1908 Wolverhampton East by-election

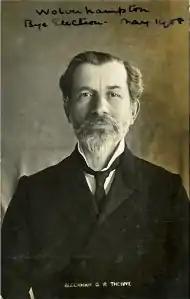
Thorne

Thorne won the by-election by a majority of just eight votes from the Unionist candidate Leo Amery, who had lost to Fowler in 1906.